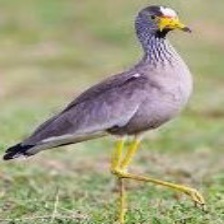
Species: WATTLED LAPWING
Scientific name: VANELLUS INDICUS